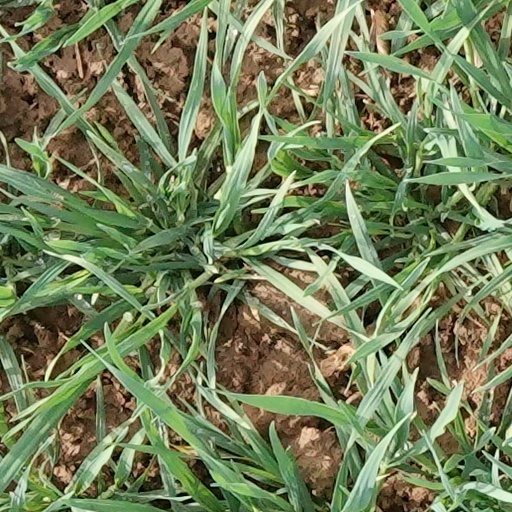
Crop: wheat